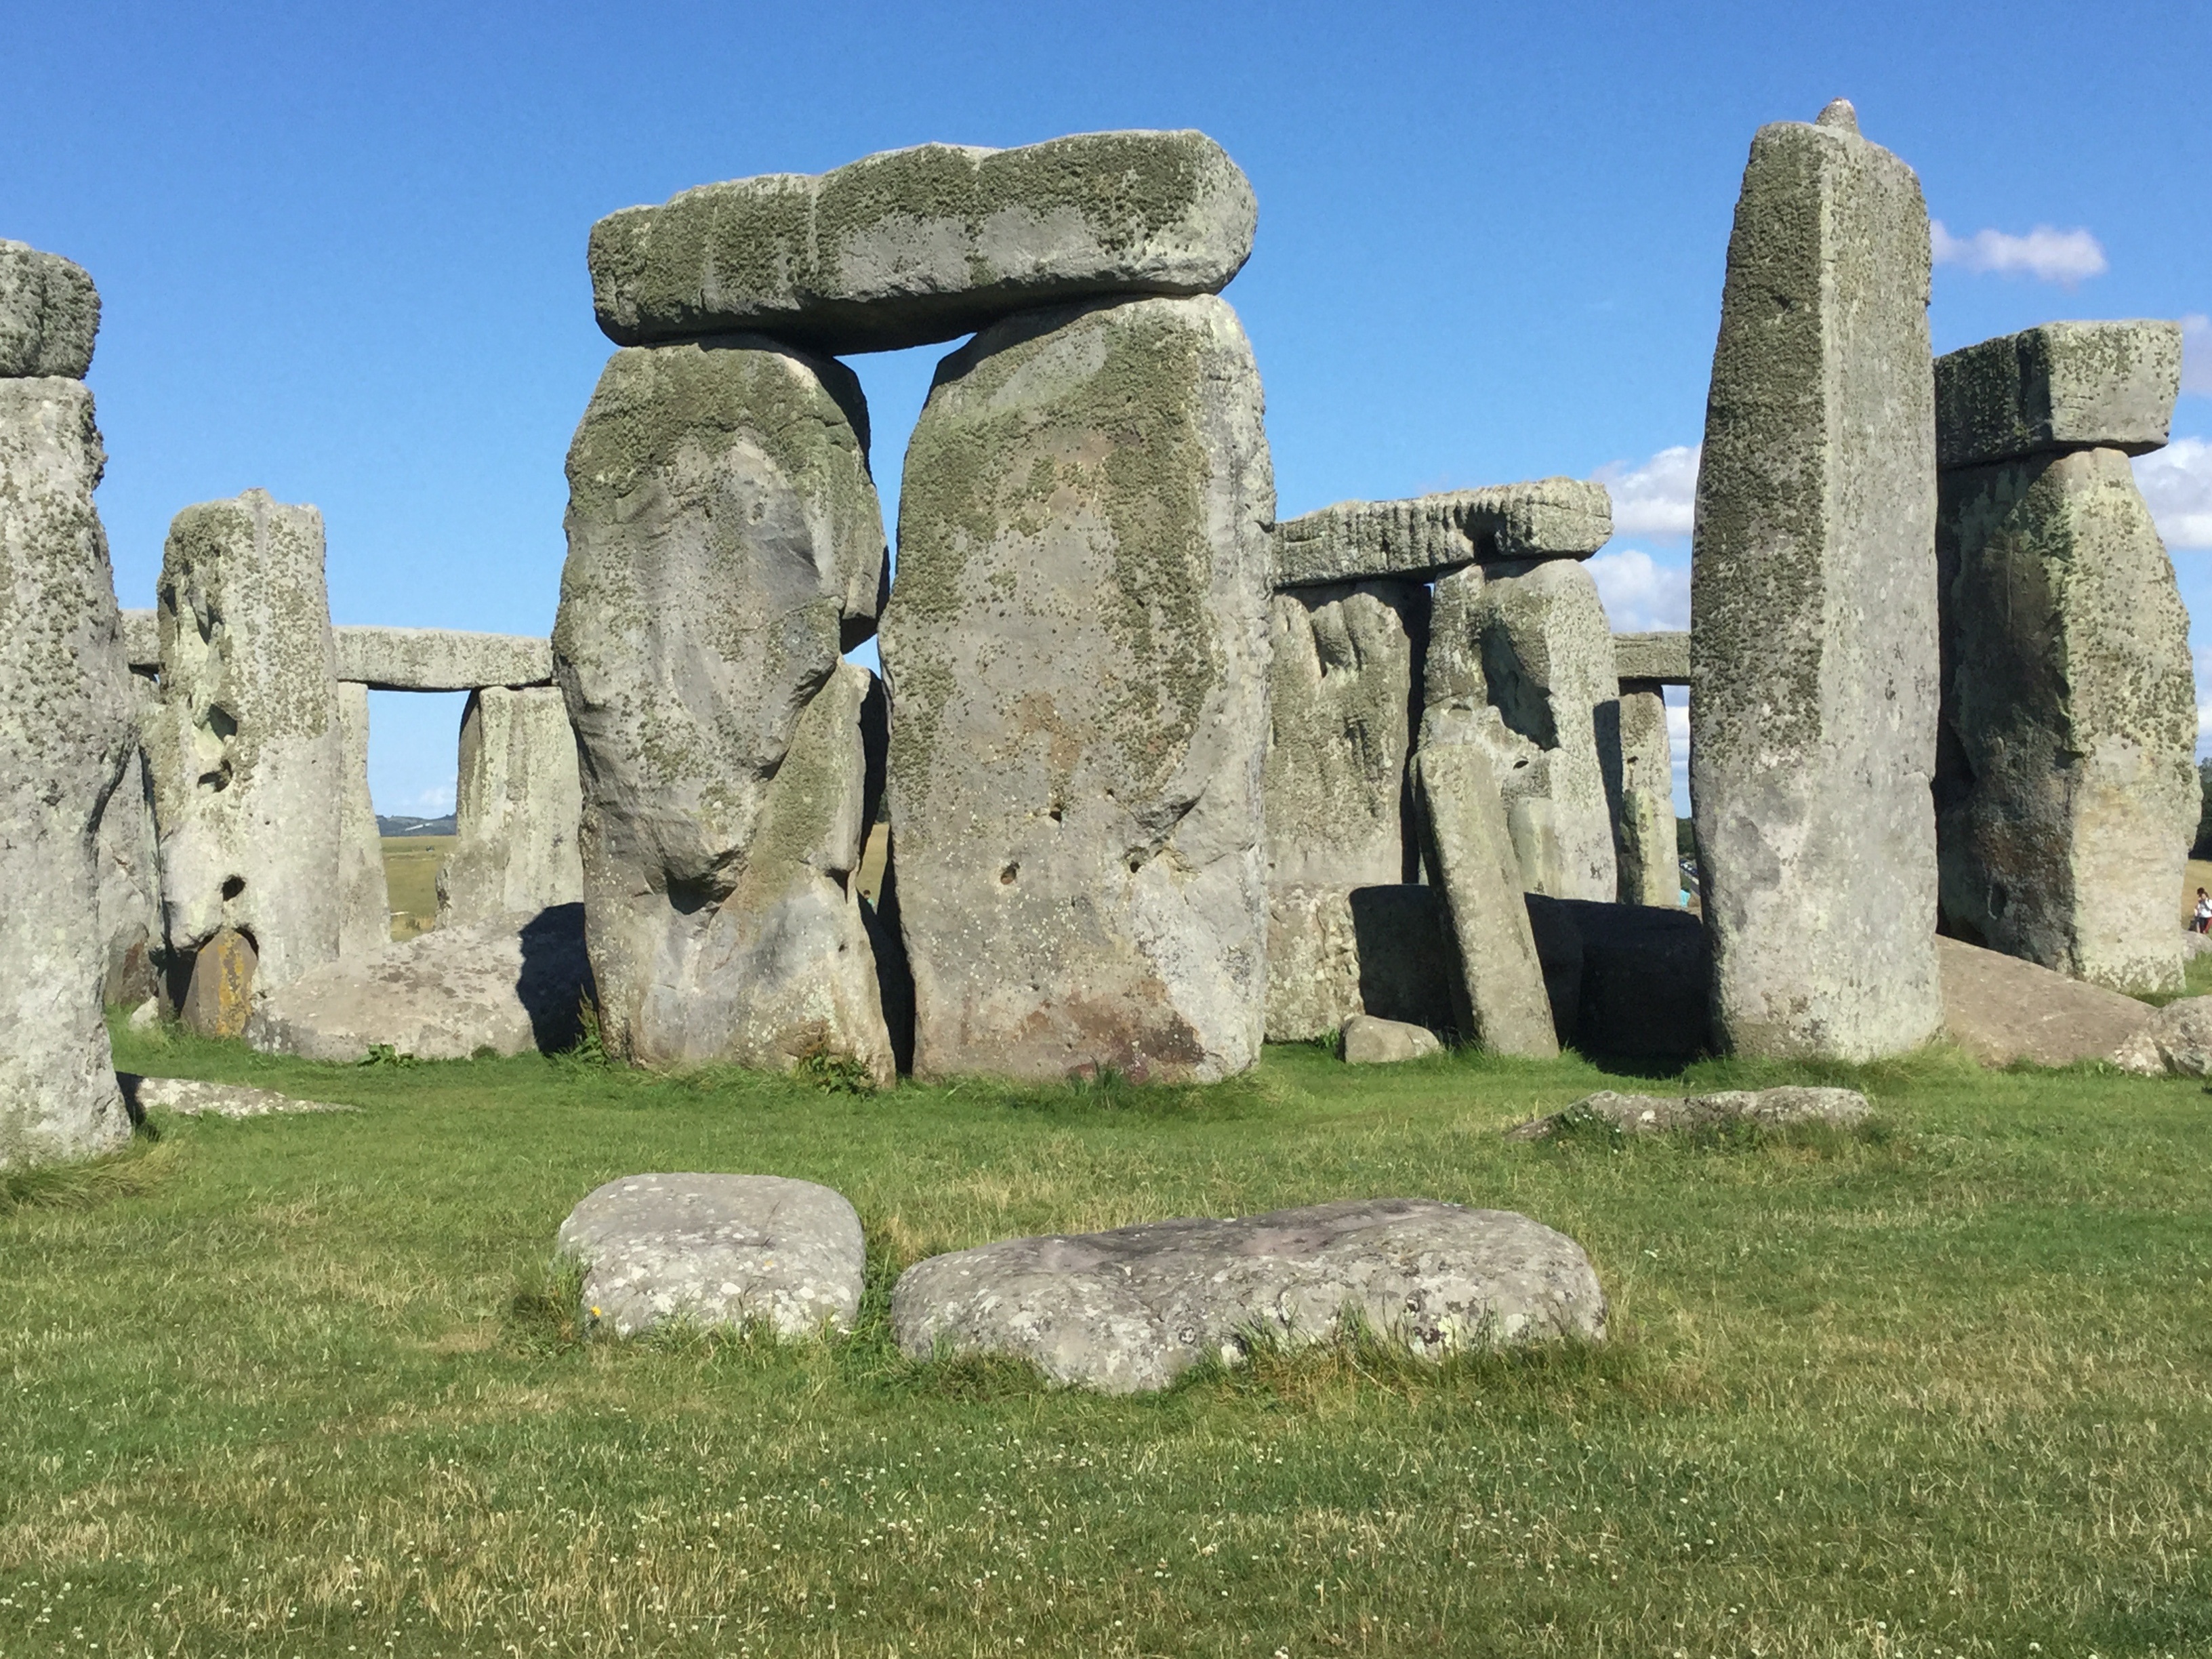
rock, structure, monument, attraction, sculpture, stones, ruins, history, heritage, prehistoric, stonehenge, monolith, stele, archaeological site, megalith, historic site, ancient history